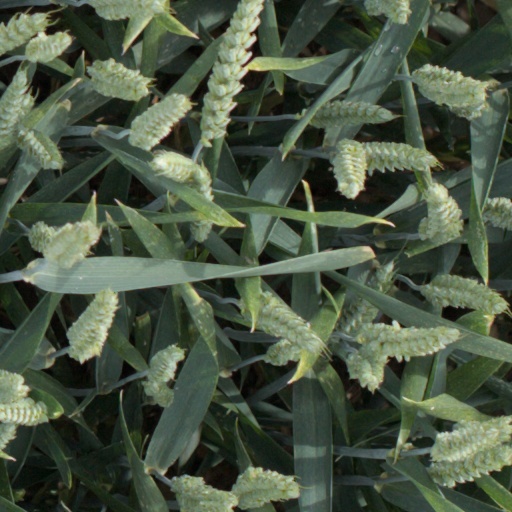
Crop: wheat